WMMN

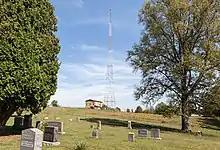
Tower on Tower Hill Road, Fairmont, West Virginia, seen from the adjacent Grove Cemetery

On November 1, 1935, WMMN joined the CBS Radio Network. At that time, the station was licensed to A.M. Rowe Inc., with George B. Storer the chief stockholder. It operated on 890 kHz with power of 500 watts daytime and 250 watts at night.